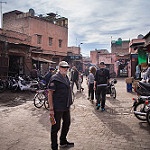
Scene: Outdoor